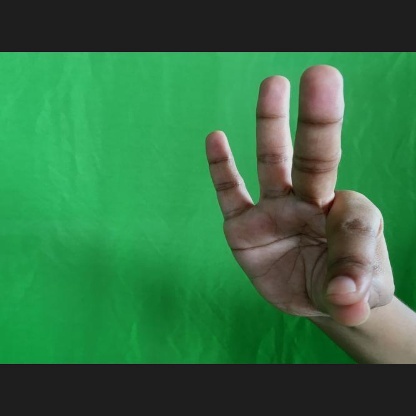
Mudra: Hamsasyam